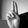
ASL letter: U